Taovaya people

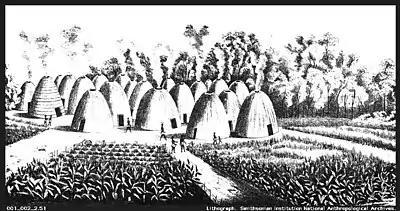
The Taovaya and other Wichita tribes lived in beehive shaped houses thatched with grass and surrounded by fields of maize and other crops.

The Taovaya are part of the Wichita tribes, which also include the Tawakoni, Waco (Iscani); and Guichita or Wichita Proper. The Taovaya originated in Kansas, and possibly southern Nebraska.